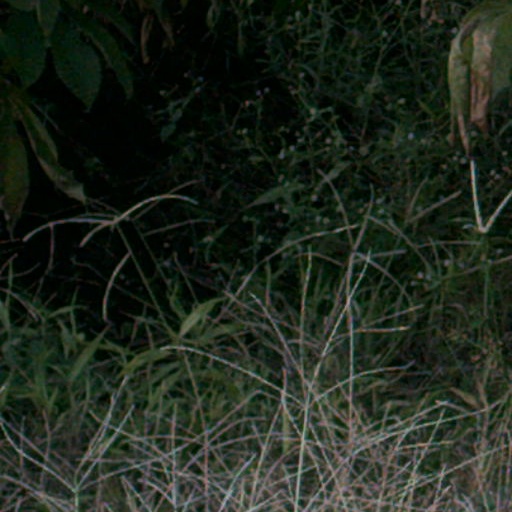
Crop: cassava